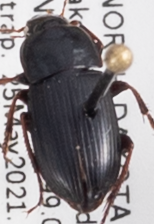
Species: Harpalus somnulentus
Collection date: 2021-05-25
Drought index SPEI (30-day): -1.01
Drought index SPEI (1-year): -2.09
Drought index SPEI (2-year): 0.17